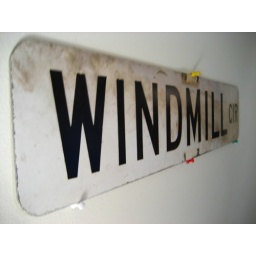
I found this street sign in the creek next to my house with Rafi